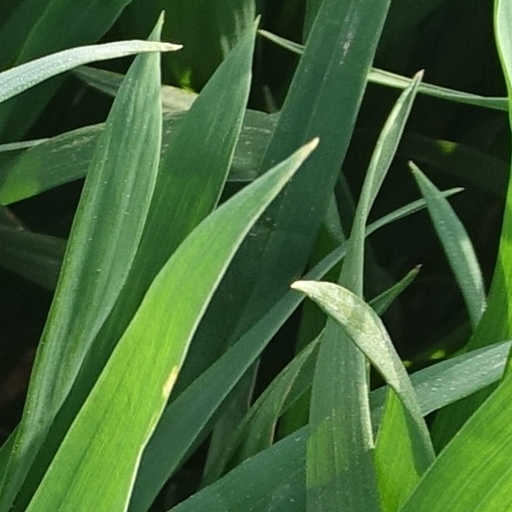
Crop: wheat